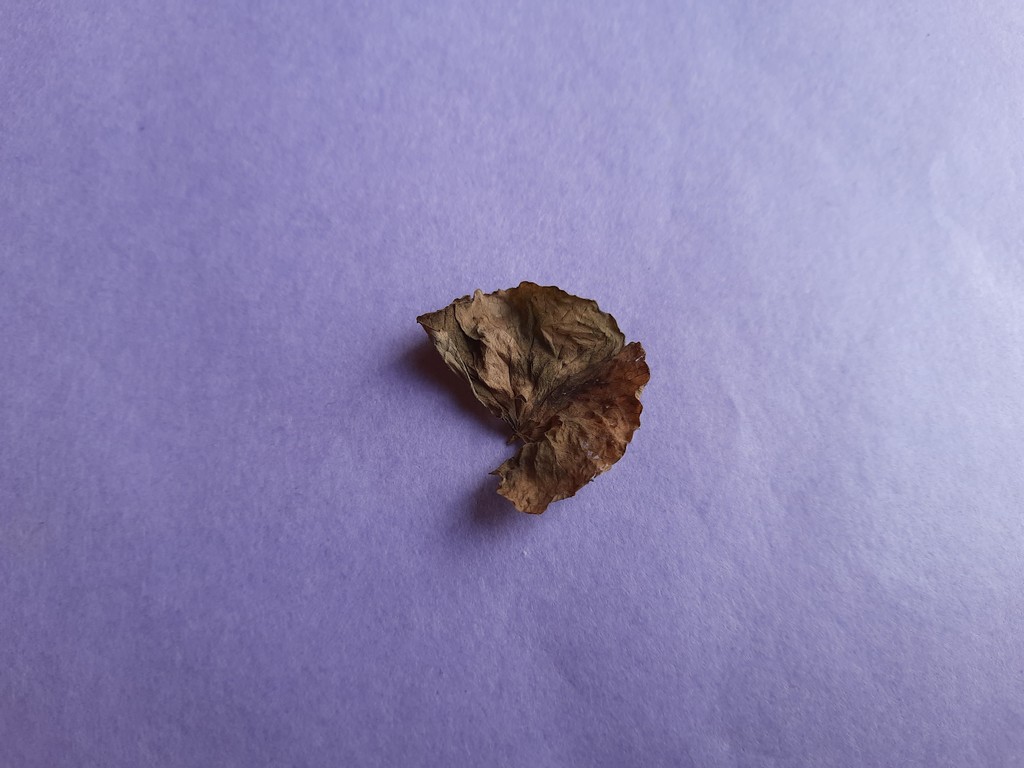
Label: Dried